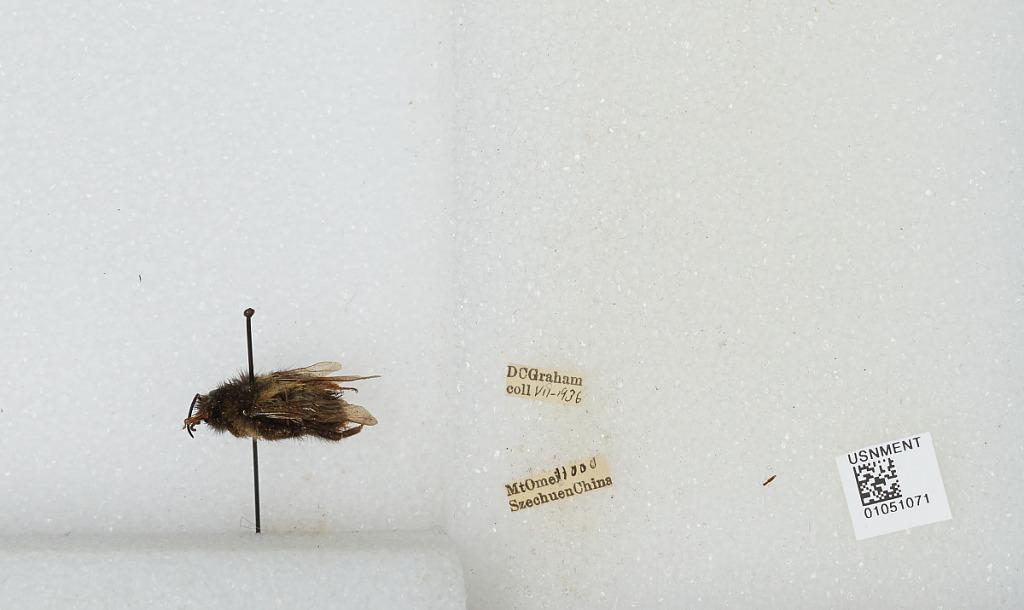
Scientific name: Bombus sp.
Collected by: D. Graham
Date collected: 1936-7-
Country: China
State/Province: Sichuan
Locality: Mount Emei